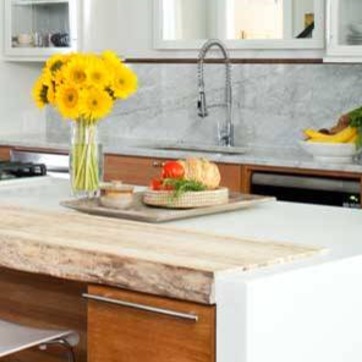
Material: food